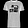
Label: T - shirt / top